Oliver Belmont

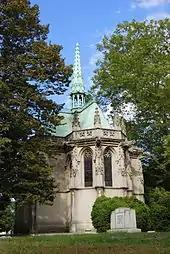
Belmont's final resting place, the Belmont Mausoleum in Woodlawn Cemetery.

Oliver Belmont died on June 10, 1908, at his Brookholt estate in East Meadow, New York, from appendicitis. He was interred in the Woodlawn Cemetery in The Bronx. His mausoleum, designed by Richard Morris Hunt, is an exact replica of the Chapel of St. Hubert at Château d'Amboise in France and features a set of Renaissance-inspired painted glass windows designed by artist Helen Maitland Armstrong. His second wife, Alva Belmont, was buried alongside him after her death in 1933.